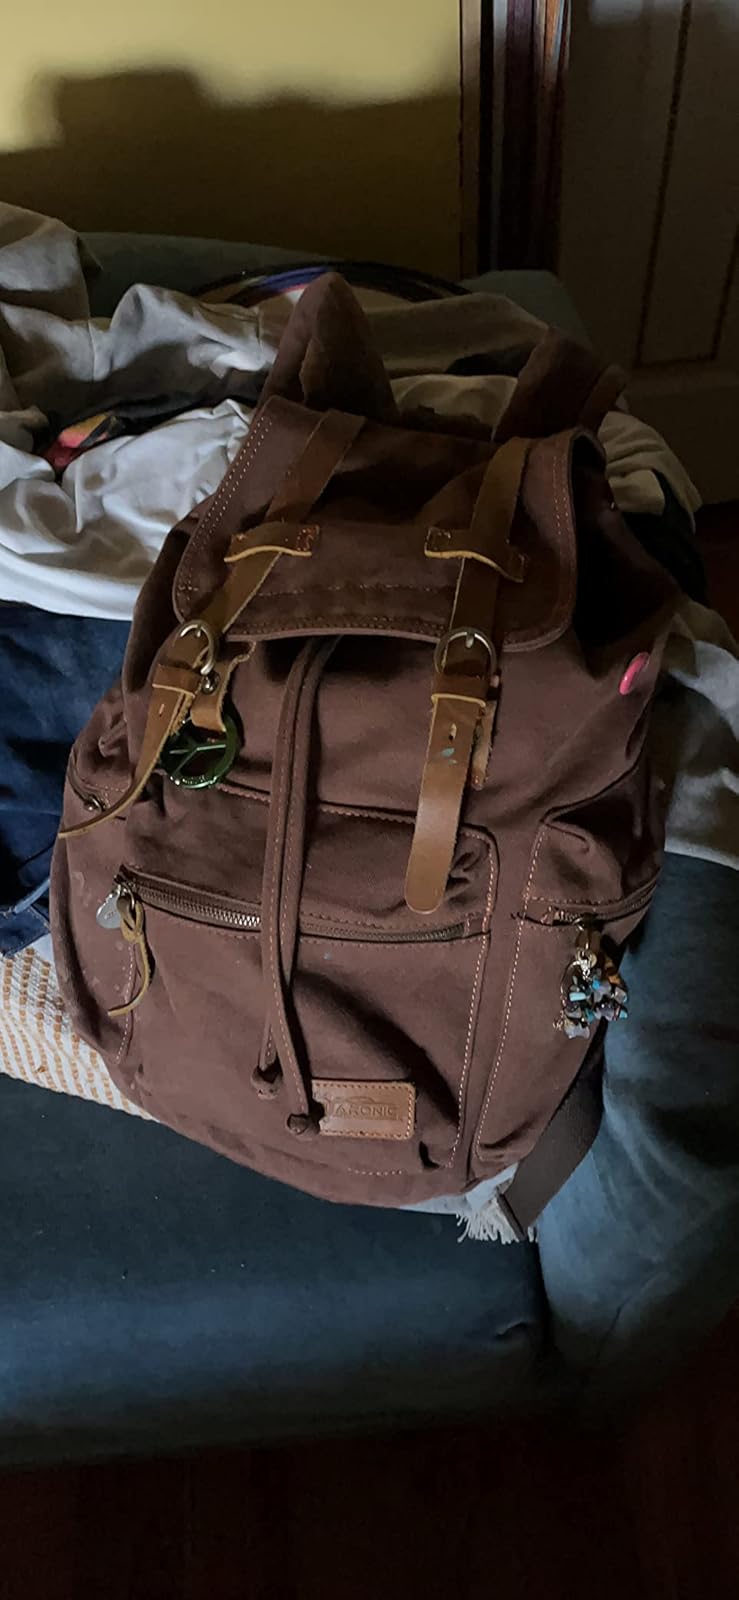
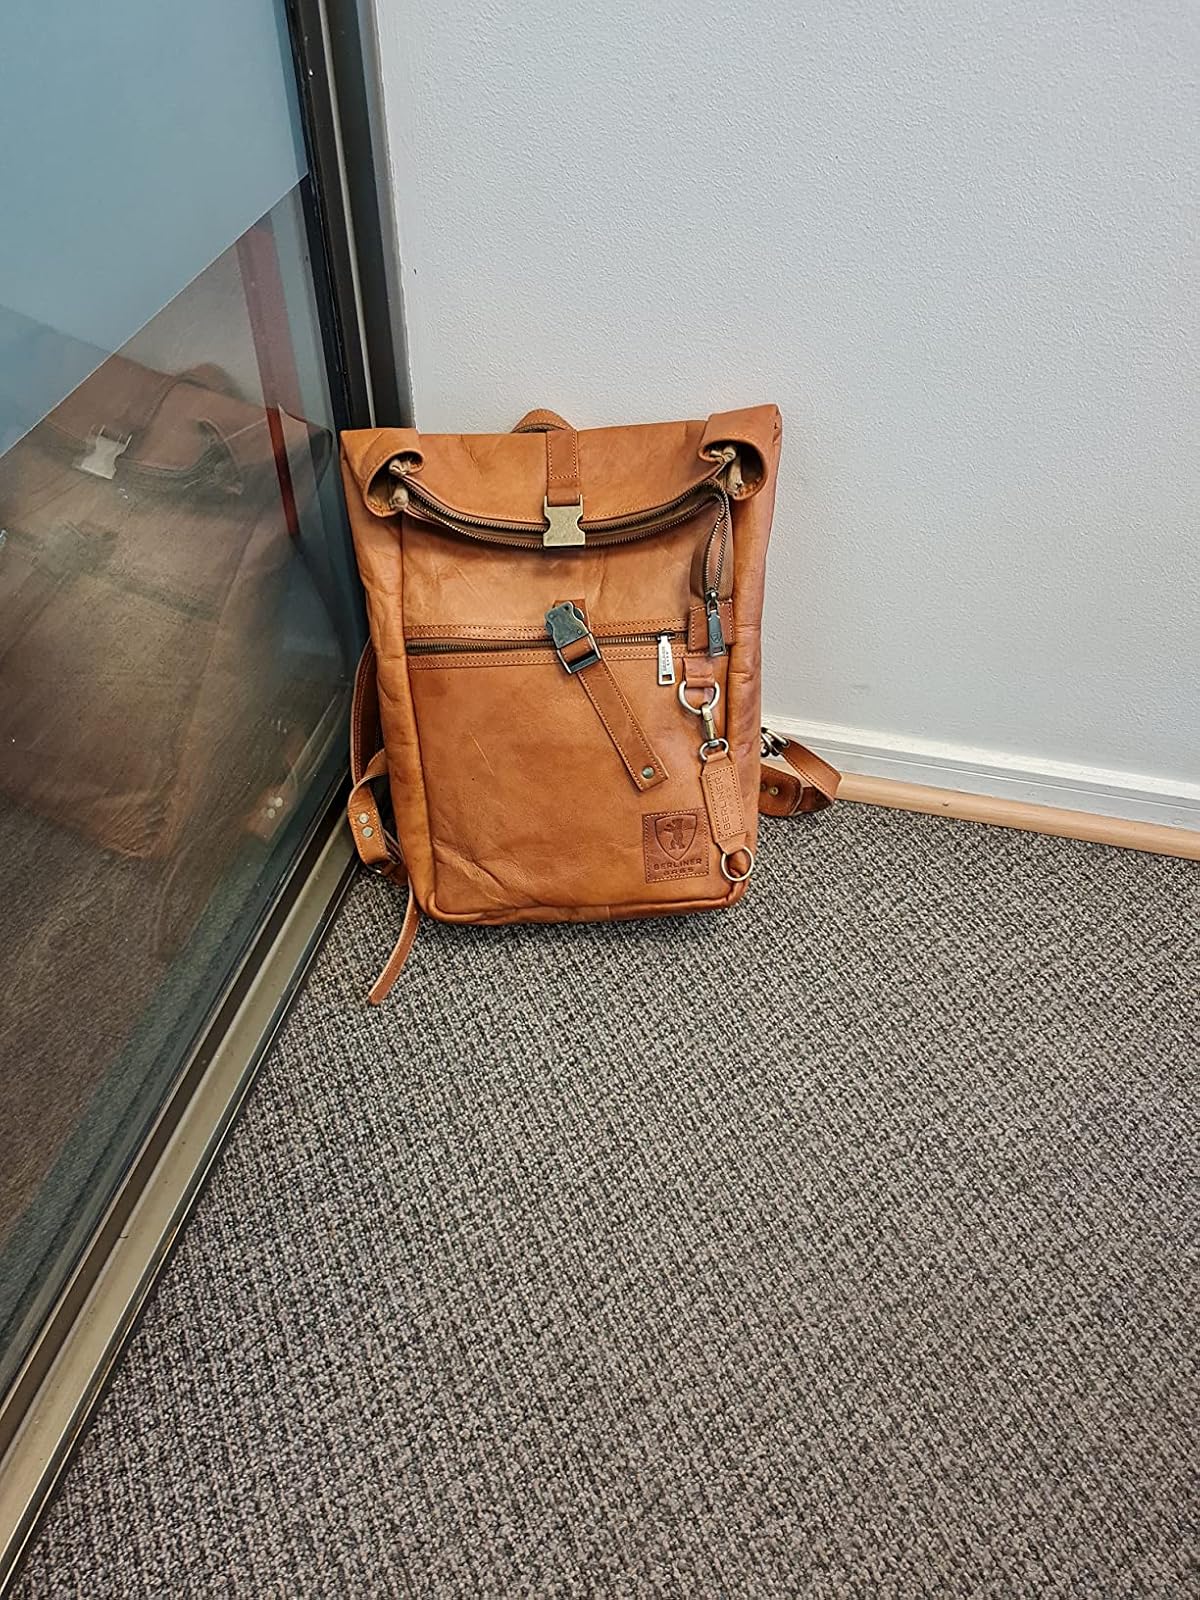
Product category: bag
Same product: no